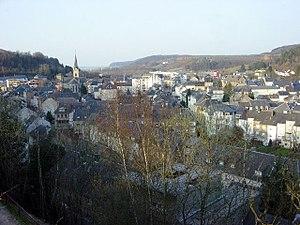
Rumelange est une ville et le chef-lieu de la commune portant le même nom située dans le canton d'Esch-sur-Alzette. Il s'agit de la commune la plus méridionale du Luxembourg.